Fernando Pessoa

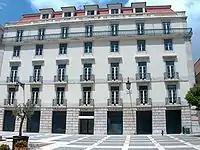
Pessoa's birthplace: a large flat at São Carlos Square, just in front of Lisbon's opera.

Pessoa was born in Lisbon on 13 June 1888. When Pessoa was five, his father, Joaquim de Seabra Pessôa, died of tuberculosis, and less than seven months later his younger brother Jorge, aged one, also died (2 January 1889). After the second marriage of his mother, Maria Magdalena Pinheiro Nogueira, by a proxy wedding to João Miguel dos Santos Rosa, Fernando sailed with his mother for South Africa in early 1896 to join his stepfather, a military officer appointed Portuguese consul in Durban, capital of the former British Colony of Natal.